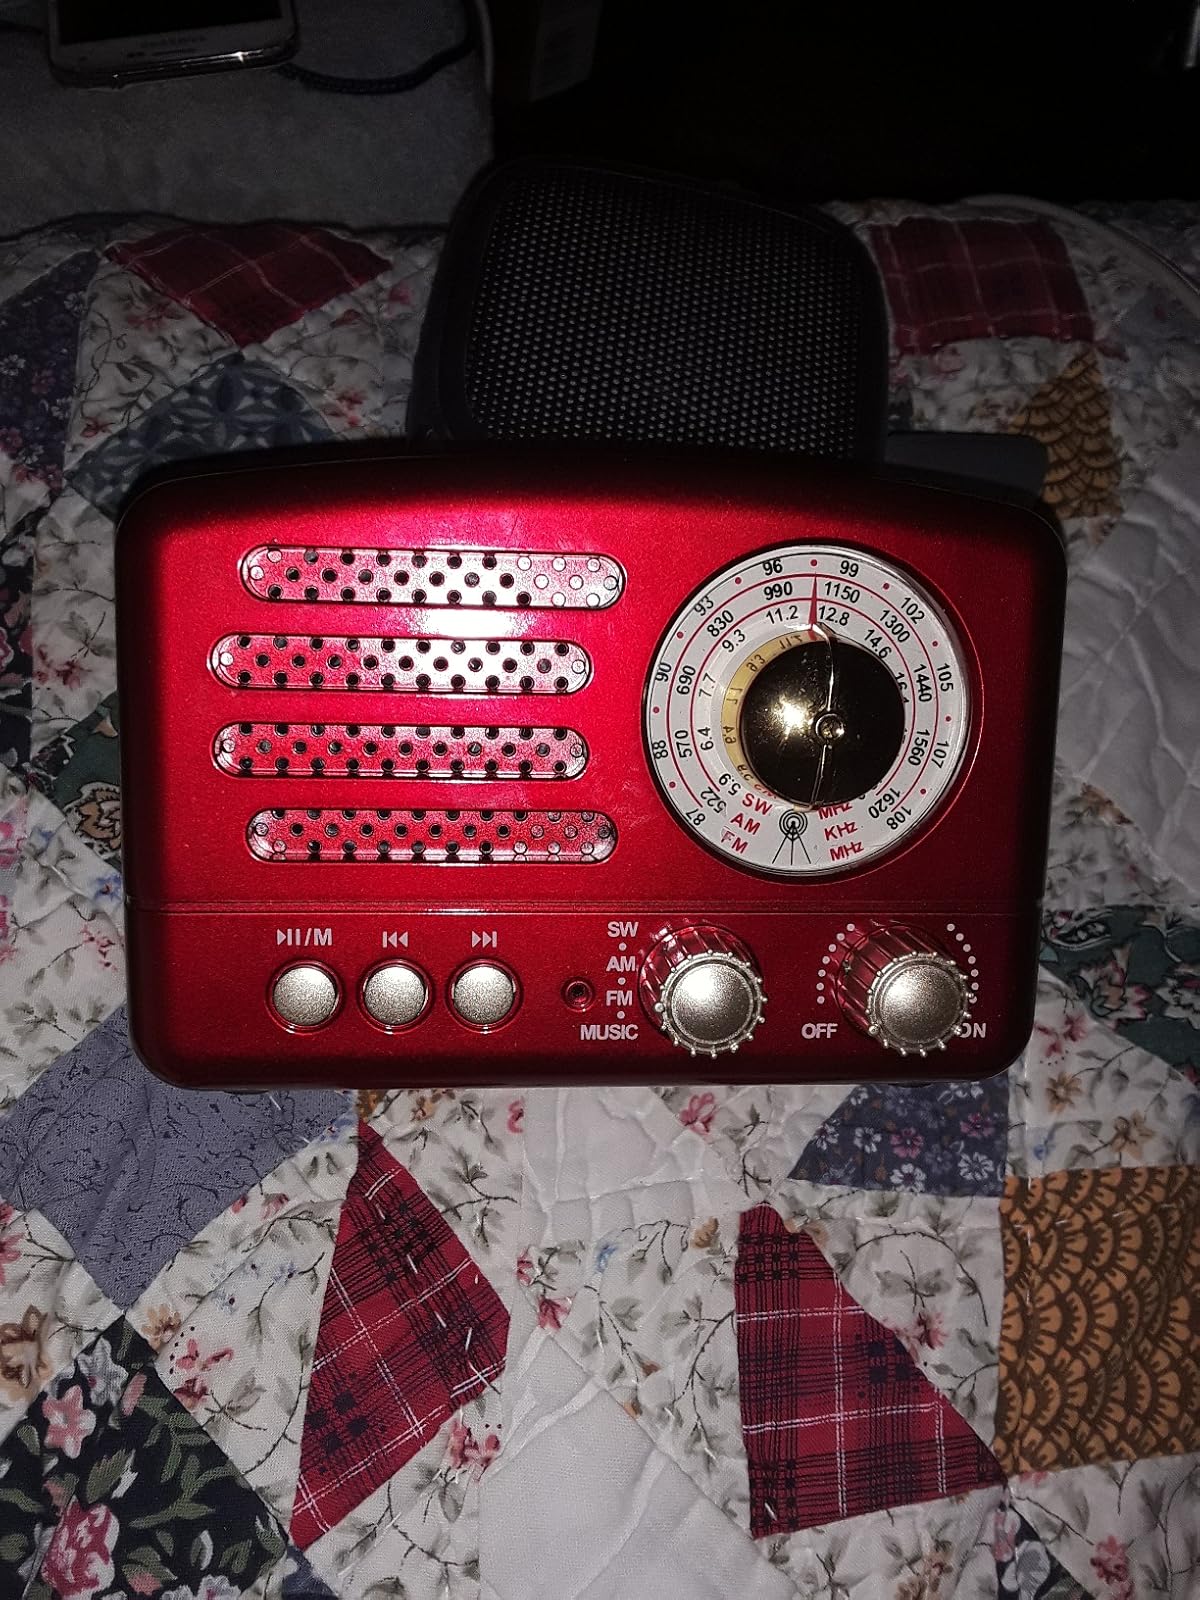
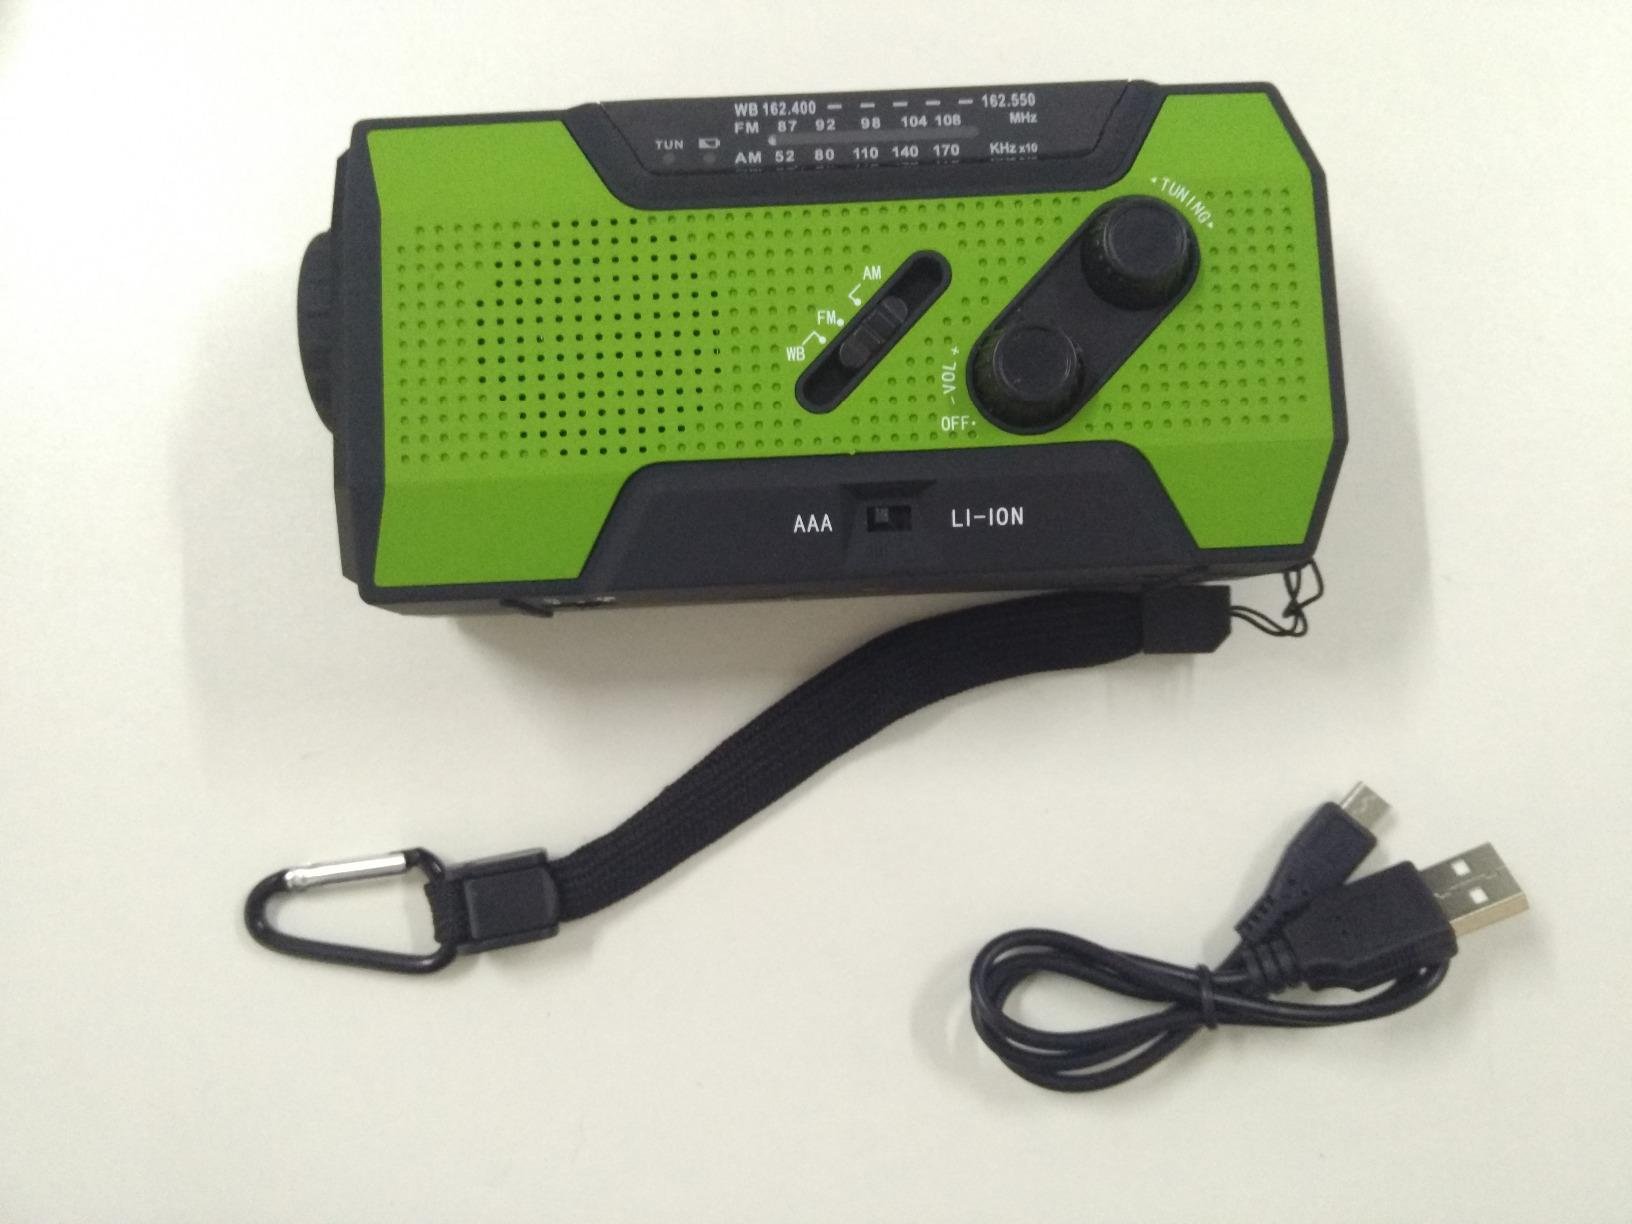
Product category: radio
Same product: no